John Selby Spence (bishop)

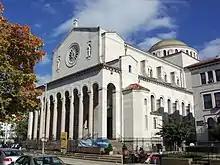
Shrine of the Sacred Heart Church, Washington, D.C. (2013)

Spence was ordained into the priesthood in Rome by Cardinal Francesco Marchetti Selvaggiani to the priesthood on December 5, 1933, for the Archdiocese of Baltimore. Spence was incardinated, or transferred, to the new Archdiocese of Washington when it split from the Archdiocese of Baltimore in 1939. Spence also served as the archdiocesan director of education in 1948. As such, he was tasked by the archbishop with ending racial segregation at all of the archdiocesan schools. Spence was also the founding pastor of St. John the Baptist Parish in Chillum, Maryland, in 1951 and pastor of the Shrine of the Sacred Heart Parish in Washington in 1958.